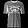
Label: T - shirt / top